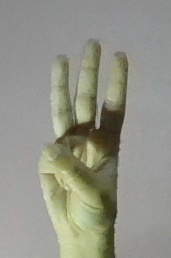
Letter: thaa